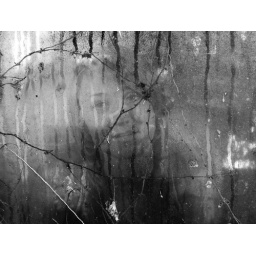
face in the window